Chronicles of the Sword

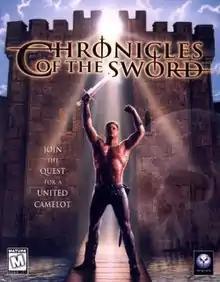
North American cover of the PC version

Chronicles of the Sword is an adventure game developed by Synthetic Dimensions and released by Psygnosis in 1996 for MS-DOS and Sony PlayStation platforms. The game, originally titled as "King Arthur: The Quest of The Fair Unknown", is based on Arthurian legends and uses a point-and-click interface. "Chronicles of the Sword" tells the story of the young knight Gawain on a quest to save Camelot from the scheming witch queen Morgana. It has received largely negative reviews.